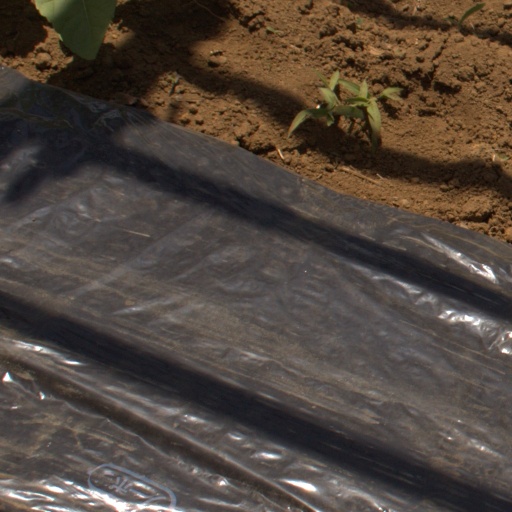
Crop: Jerusalem artichoke